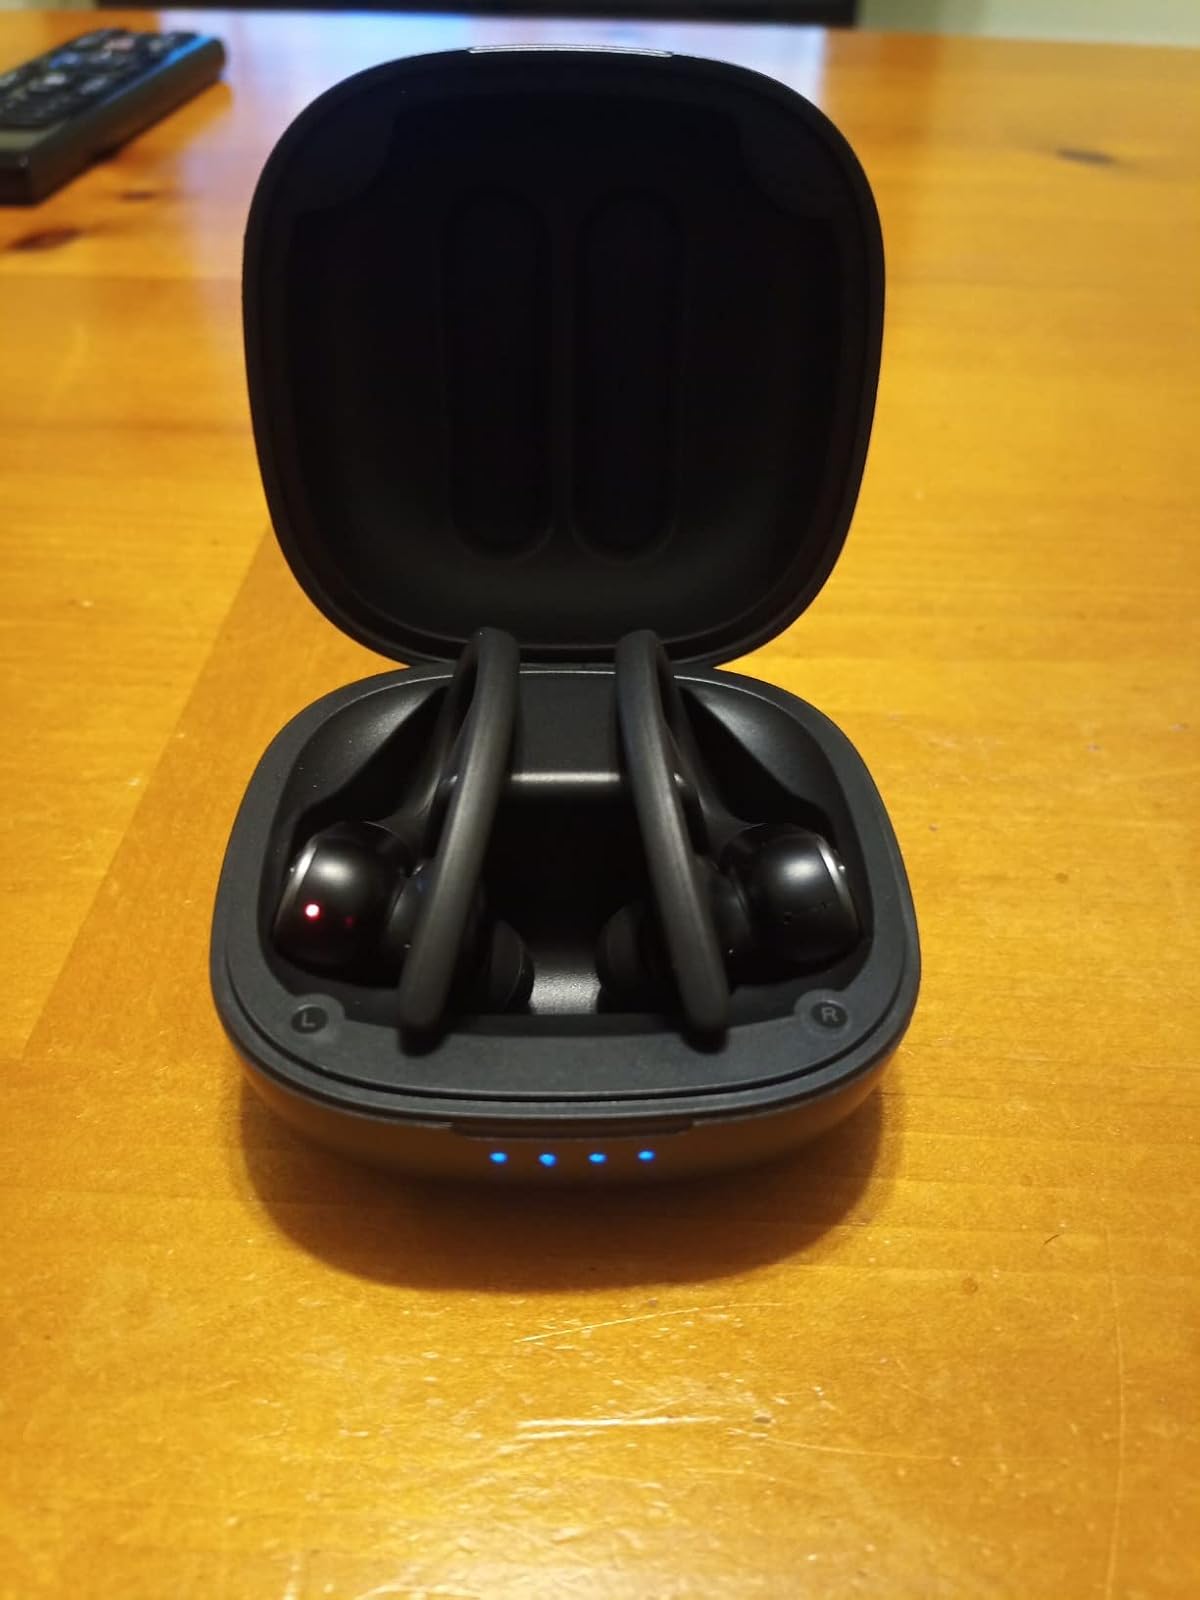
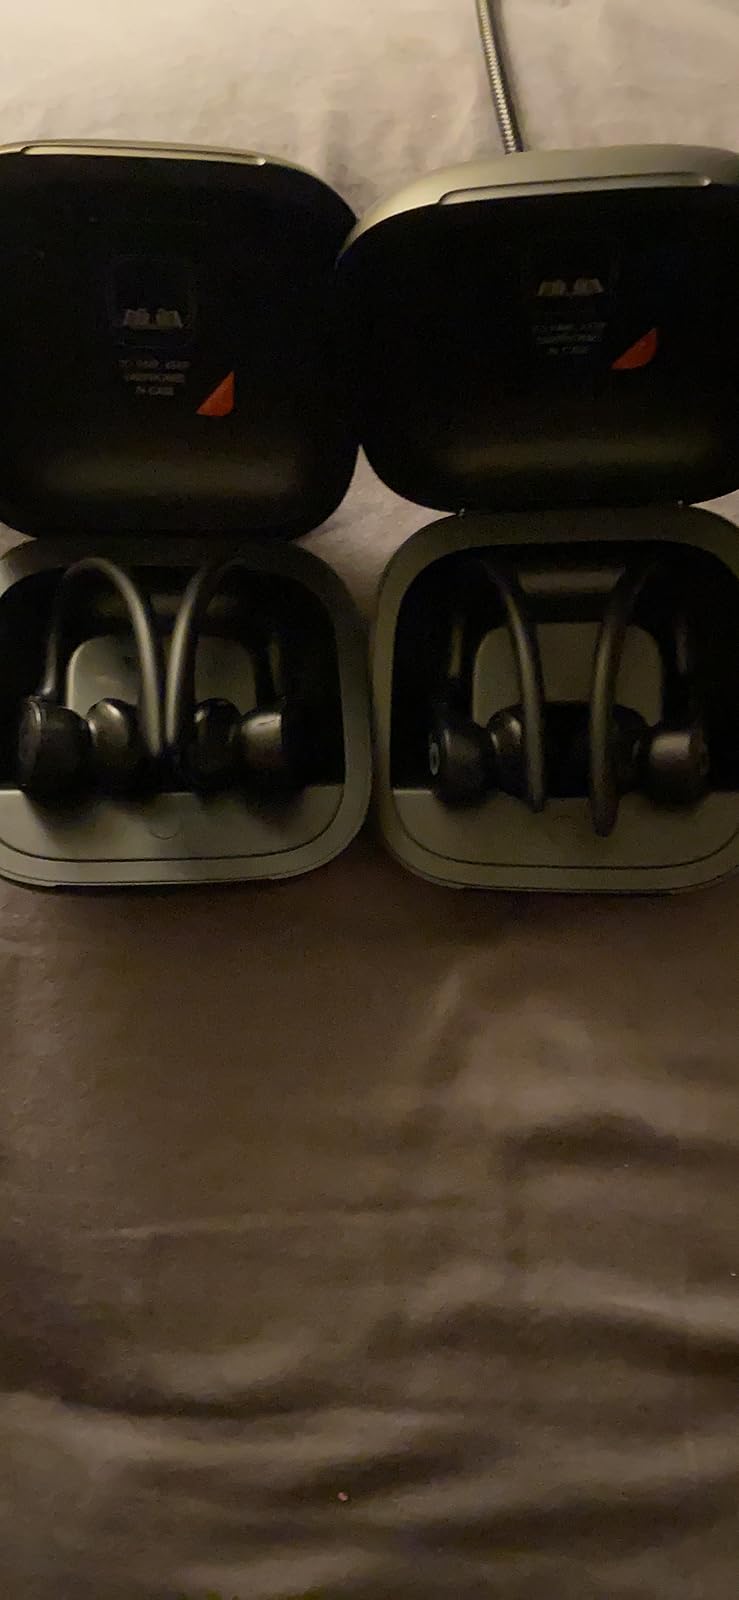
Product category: earbuds
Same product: no